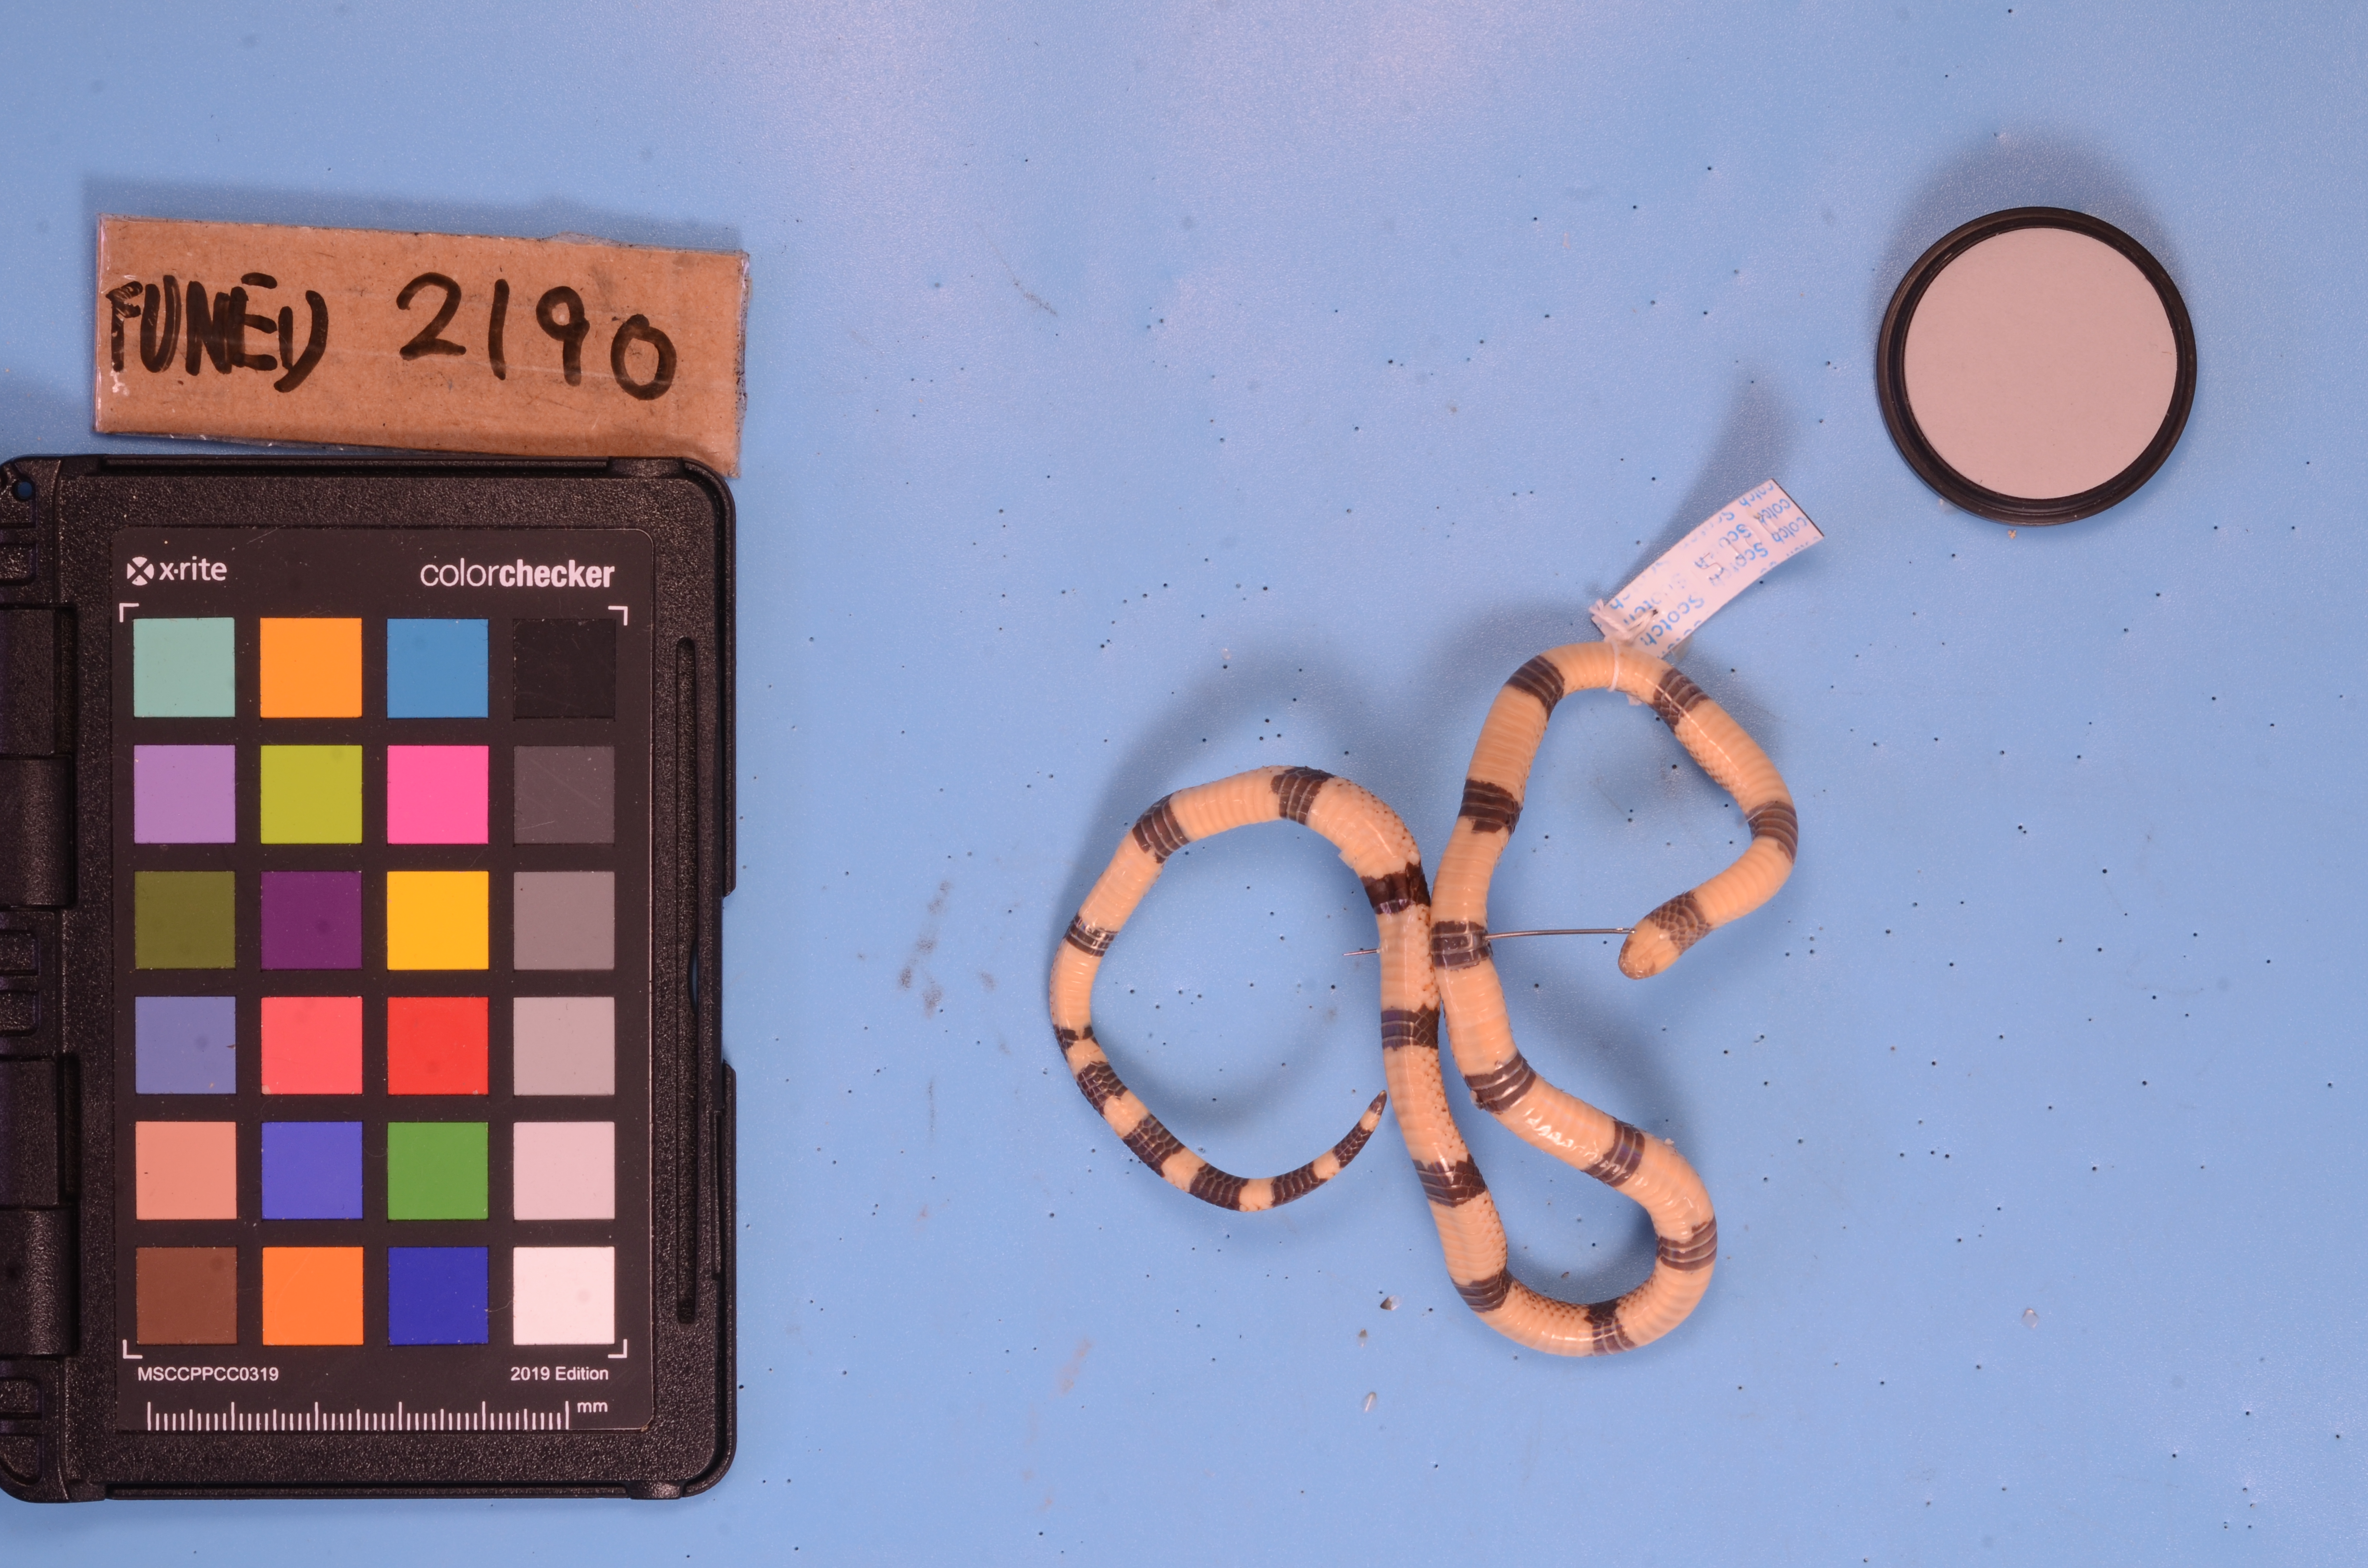
Species: Micrurus corallinus
View: ventral
Mimicry status: model